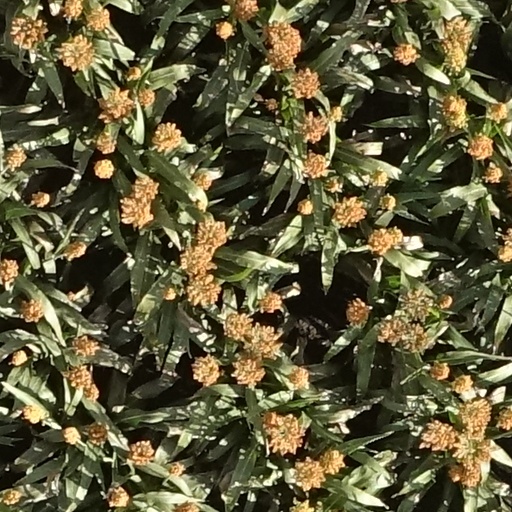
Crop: sorghum